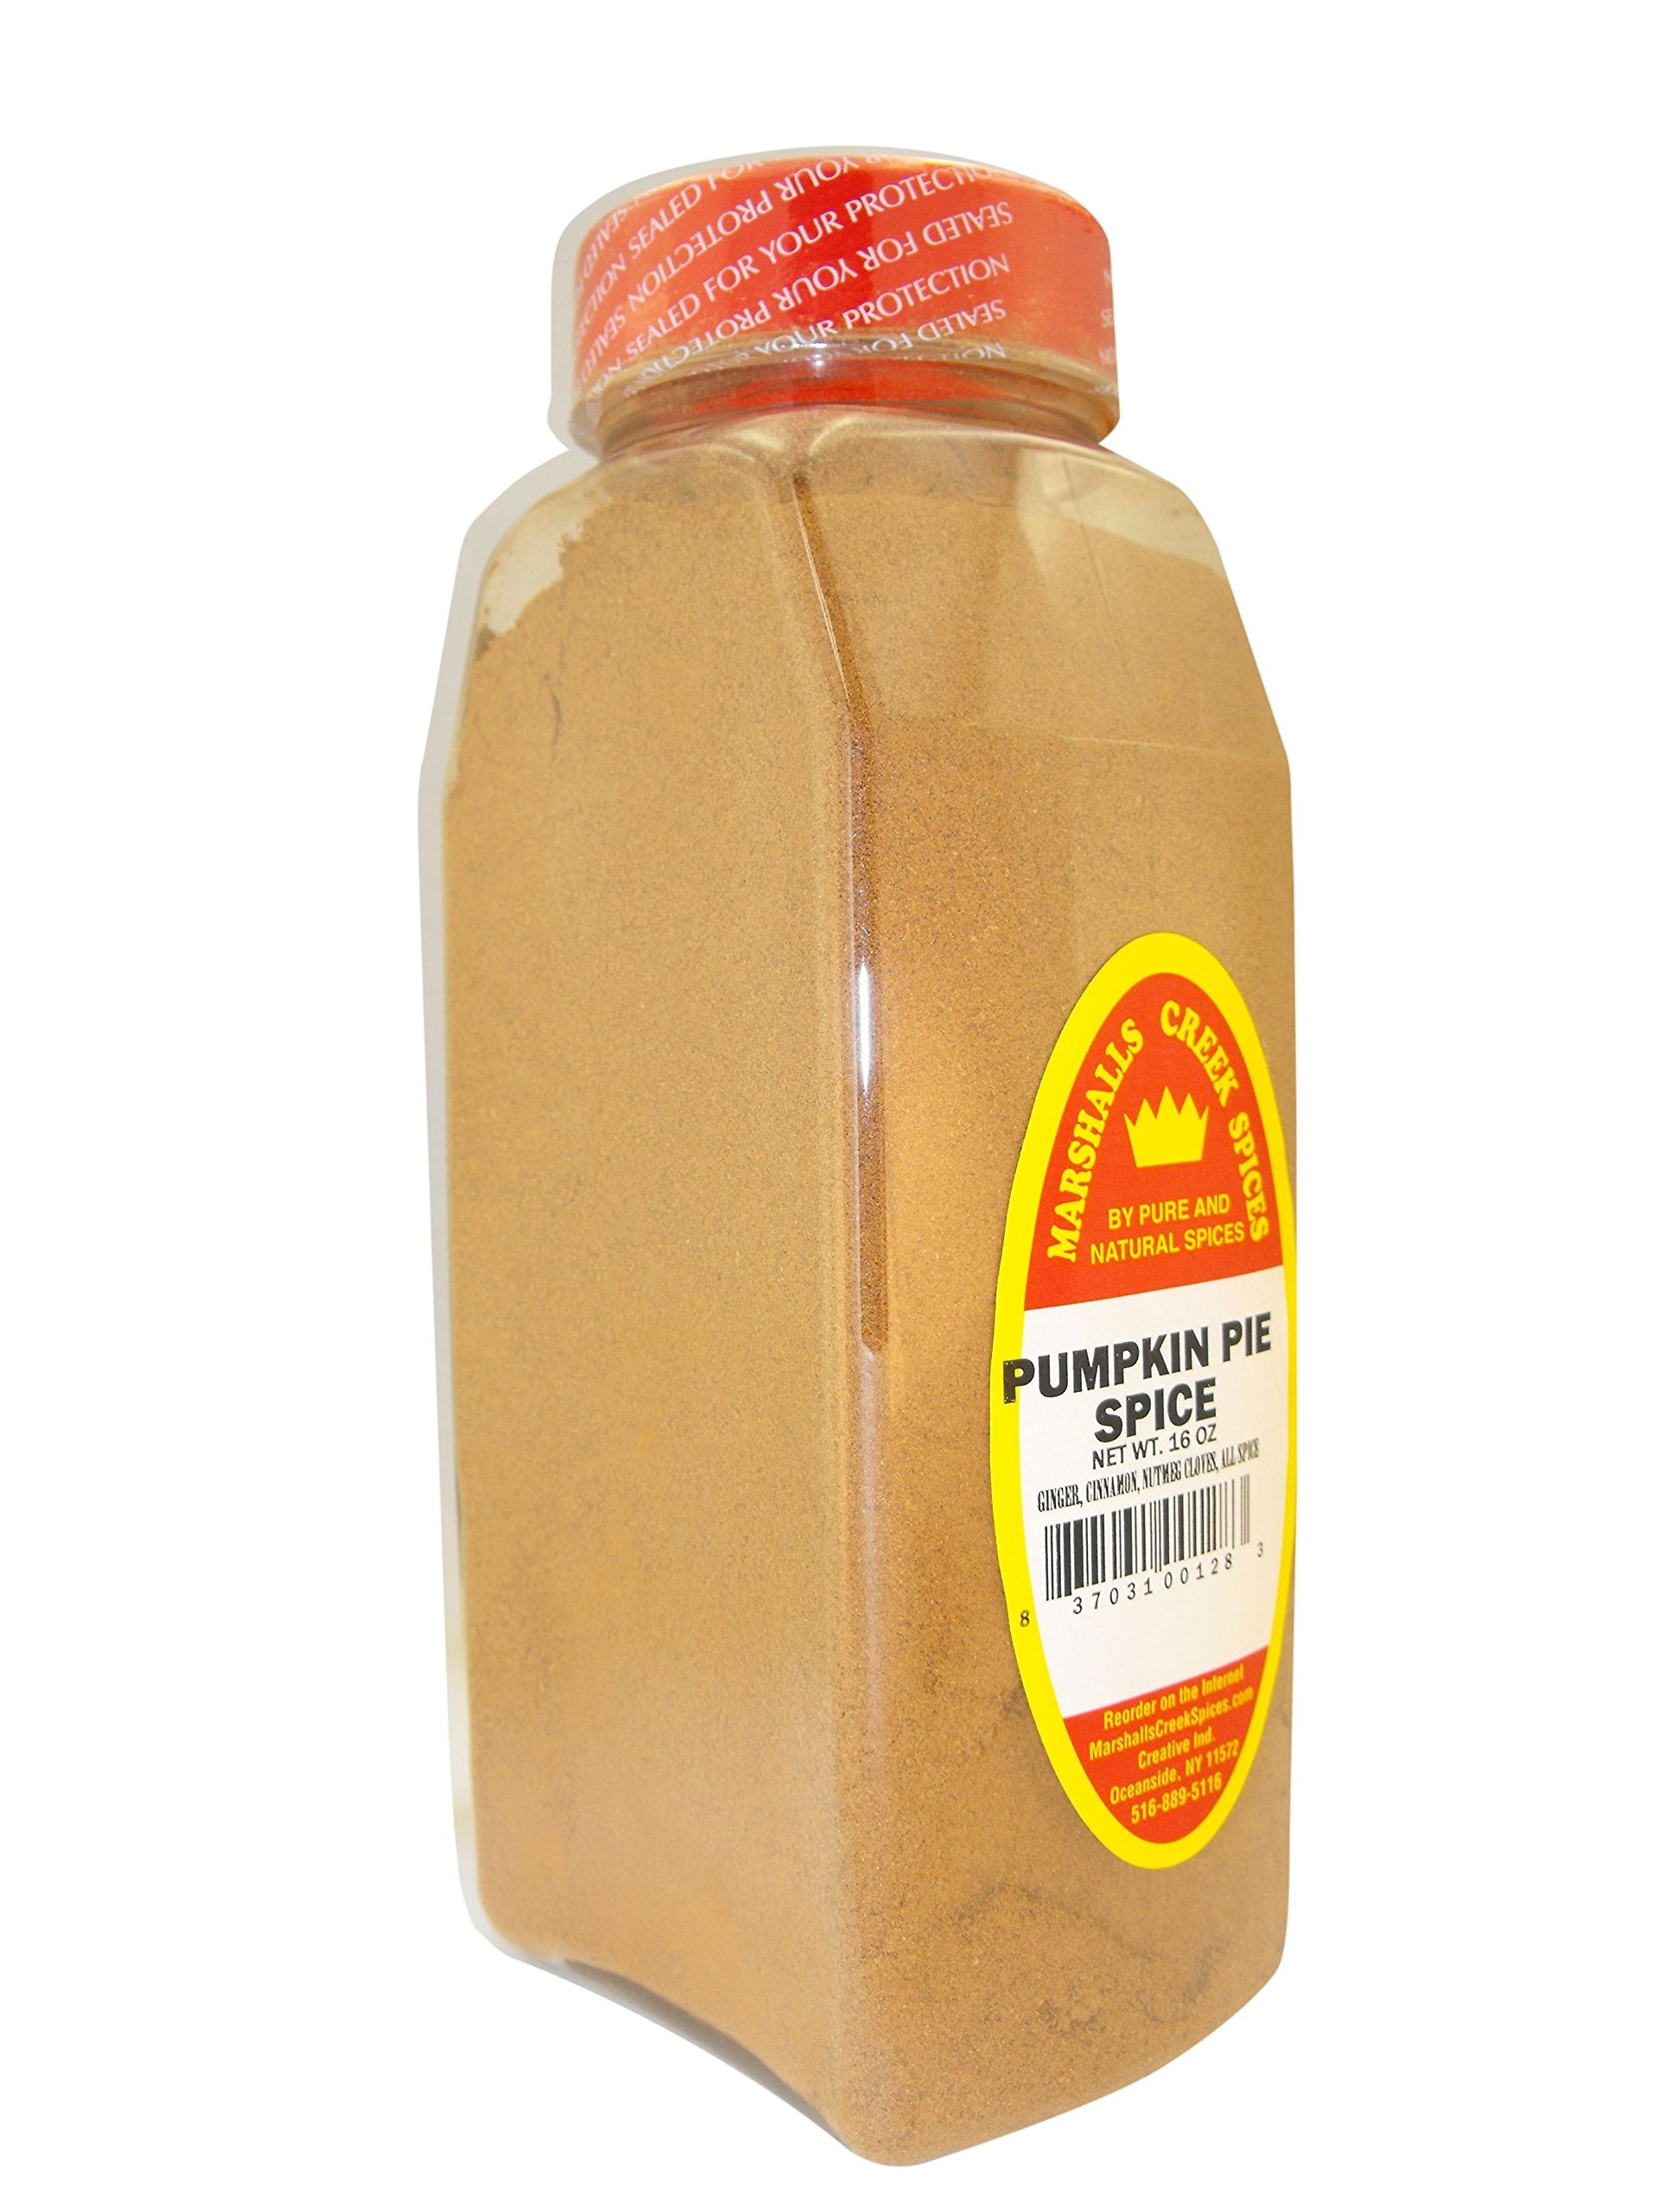
Item Name: Marshall's Creek Spices Marshalls Creek Spice Co. XL Size Pumpkin Pie Spice 16 Oz
Bullet Point 1: Marshalls Creek spices buys in small quantities and packs weekly providing the freshest spices possible. Fresher spices means more flavor and a longer shelf life.
Bullet Point 2: No Fillers, no MSG
Bullet Point 3: All Natural, Kosher
Bullet Point 4: Large convenient containers
Value: 16.0
Unit: Ounce

Price: 19.99